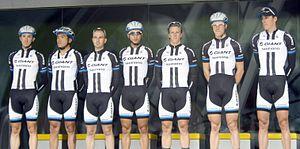
La saison 2014 de l'équipe cycliste Giant-Shimano est la dixième de cette équipe.